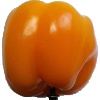
Label: Pepper Yellow 1